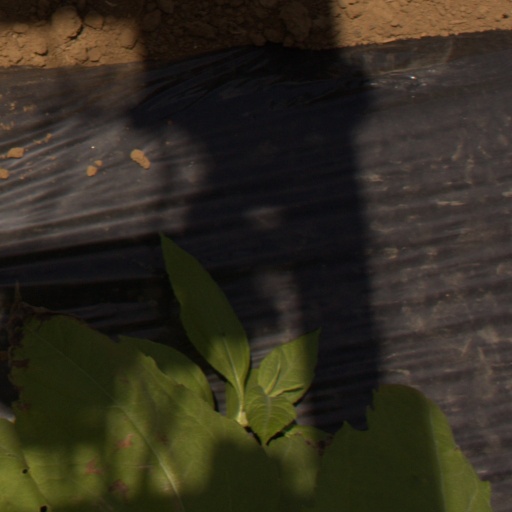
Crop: Jerusalem artichoke